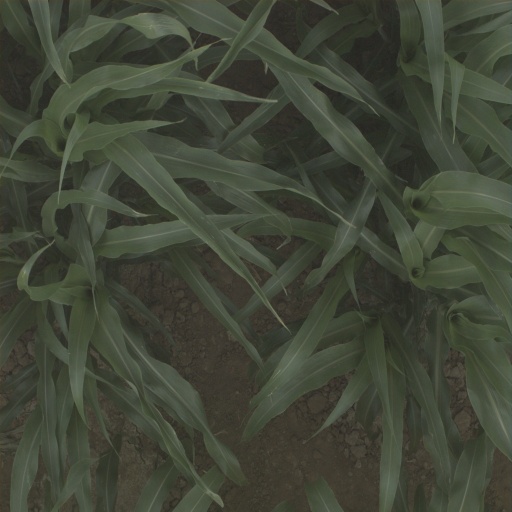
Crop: sorghum